Kelvyn Park

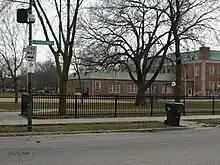
West side of Kelvyn Park.

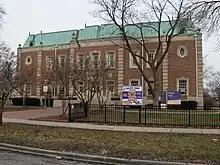
Fieldhouse.

Kelvyn Park is located at 4438 W. Wrightwood Avenue in the Hermosa neighborhood of North Side, Chicago, Illinois. It is part of the Chicago Park District.